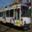
Label: streetcar